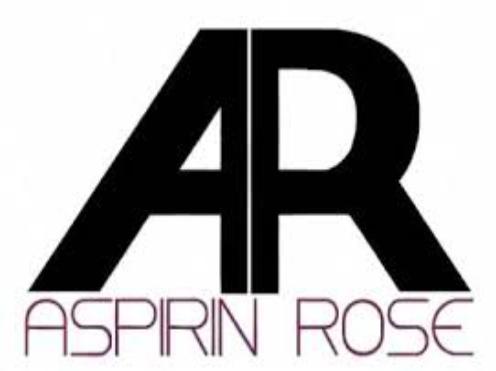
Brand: aspirin
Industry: Medical